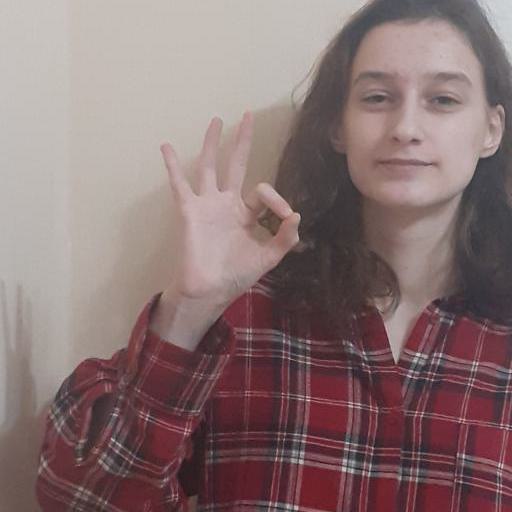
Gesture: ok